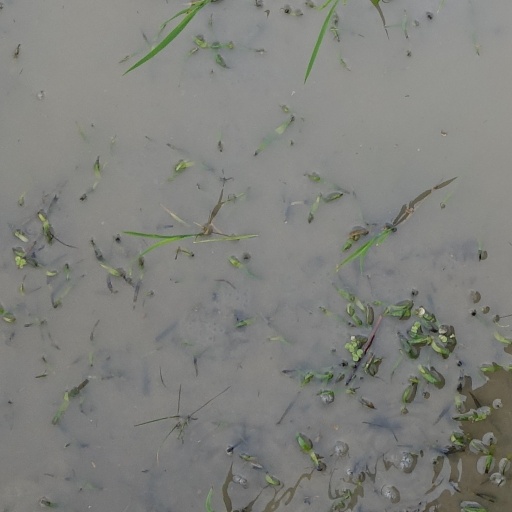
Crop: rice